Quentin Klenk

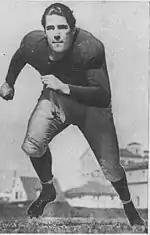
Klenk in 1940, the "Bruin Hunter"

Quentin Earl Klenk (February 13, 1919 – January 4, 1979) was an American football tackle and placekicker.